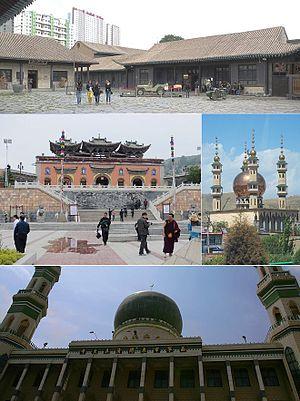
Xining est une ville-préfecture et la capitale de la province du Qinghai, située dans l'ouest de la Chine.